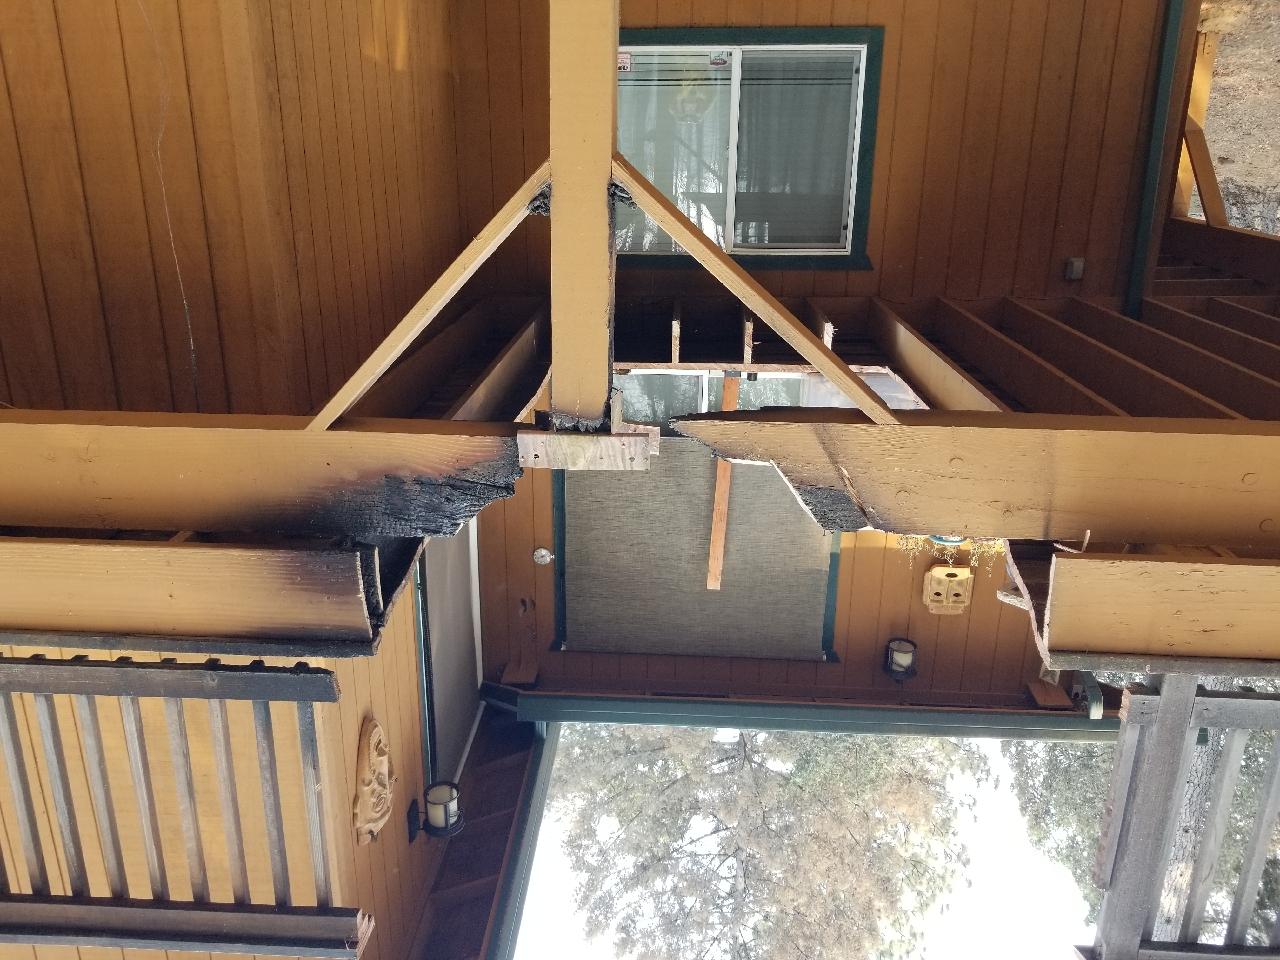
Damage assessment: minor